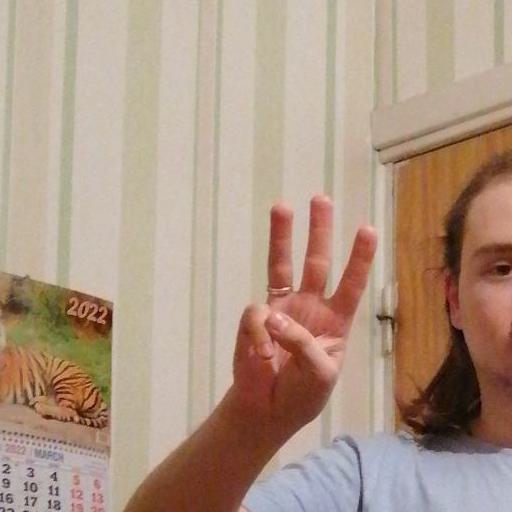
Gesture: three